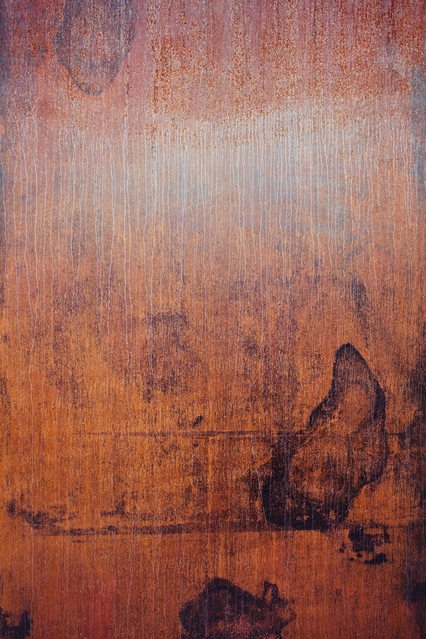
Texture: blotchy